Mikkaichi Station

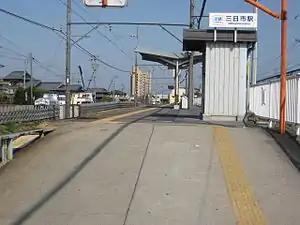
Mikkaichi Station

is a passenger railway station in located in the city of Suzuka, Mie Prefecture, Japan, operated by the private railway operator Kintetsu Railway.